Unirea Shopping Center

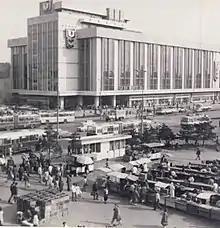
Unirea Shopping Center during the communist period

Opened in 1976 and enlarged in 1989, it was the largest department store in Communist Romania. It was converted into a shopping centre during the 1990s. The complex has a total area of and 1,000 parking spaces. The closest metro station to the shopping centre is Piața Unirii metro station.